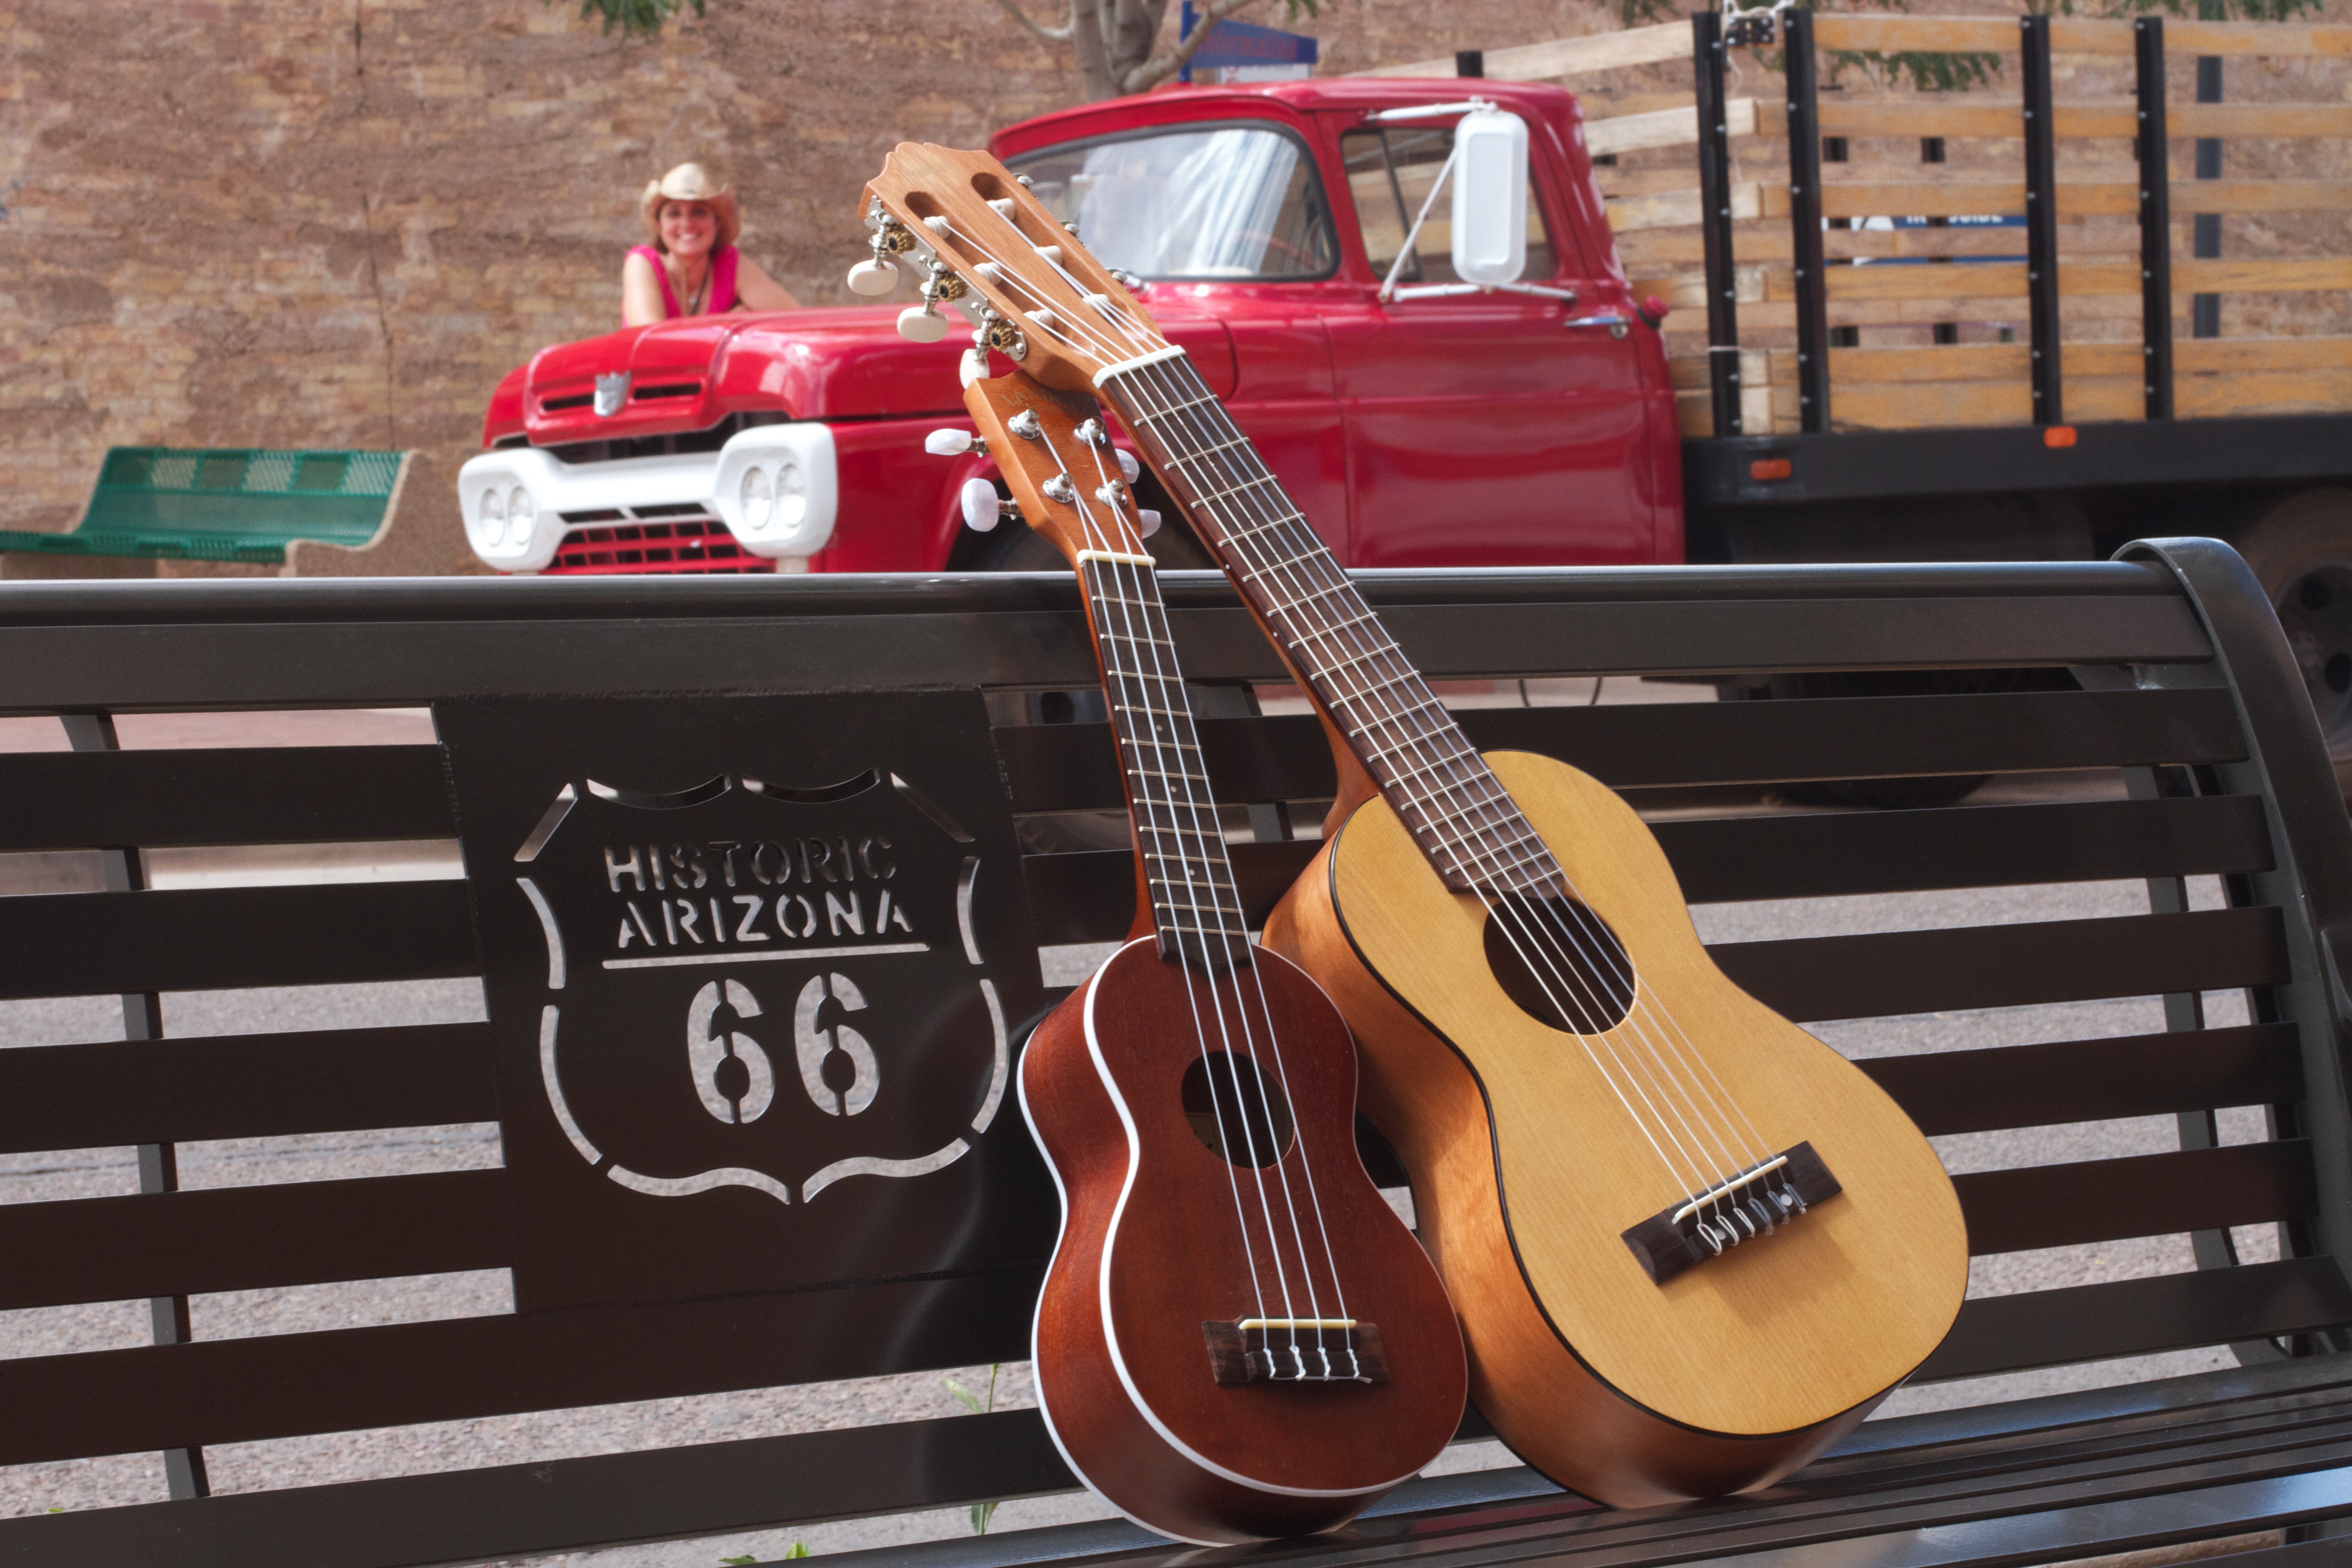
music, guitar, acoustic guitar, musician, musical instrument, guitarist, route66, bass guitar, winslow, ukelele, string instrument, plucked string instruments